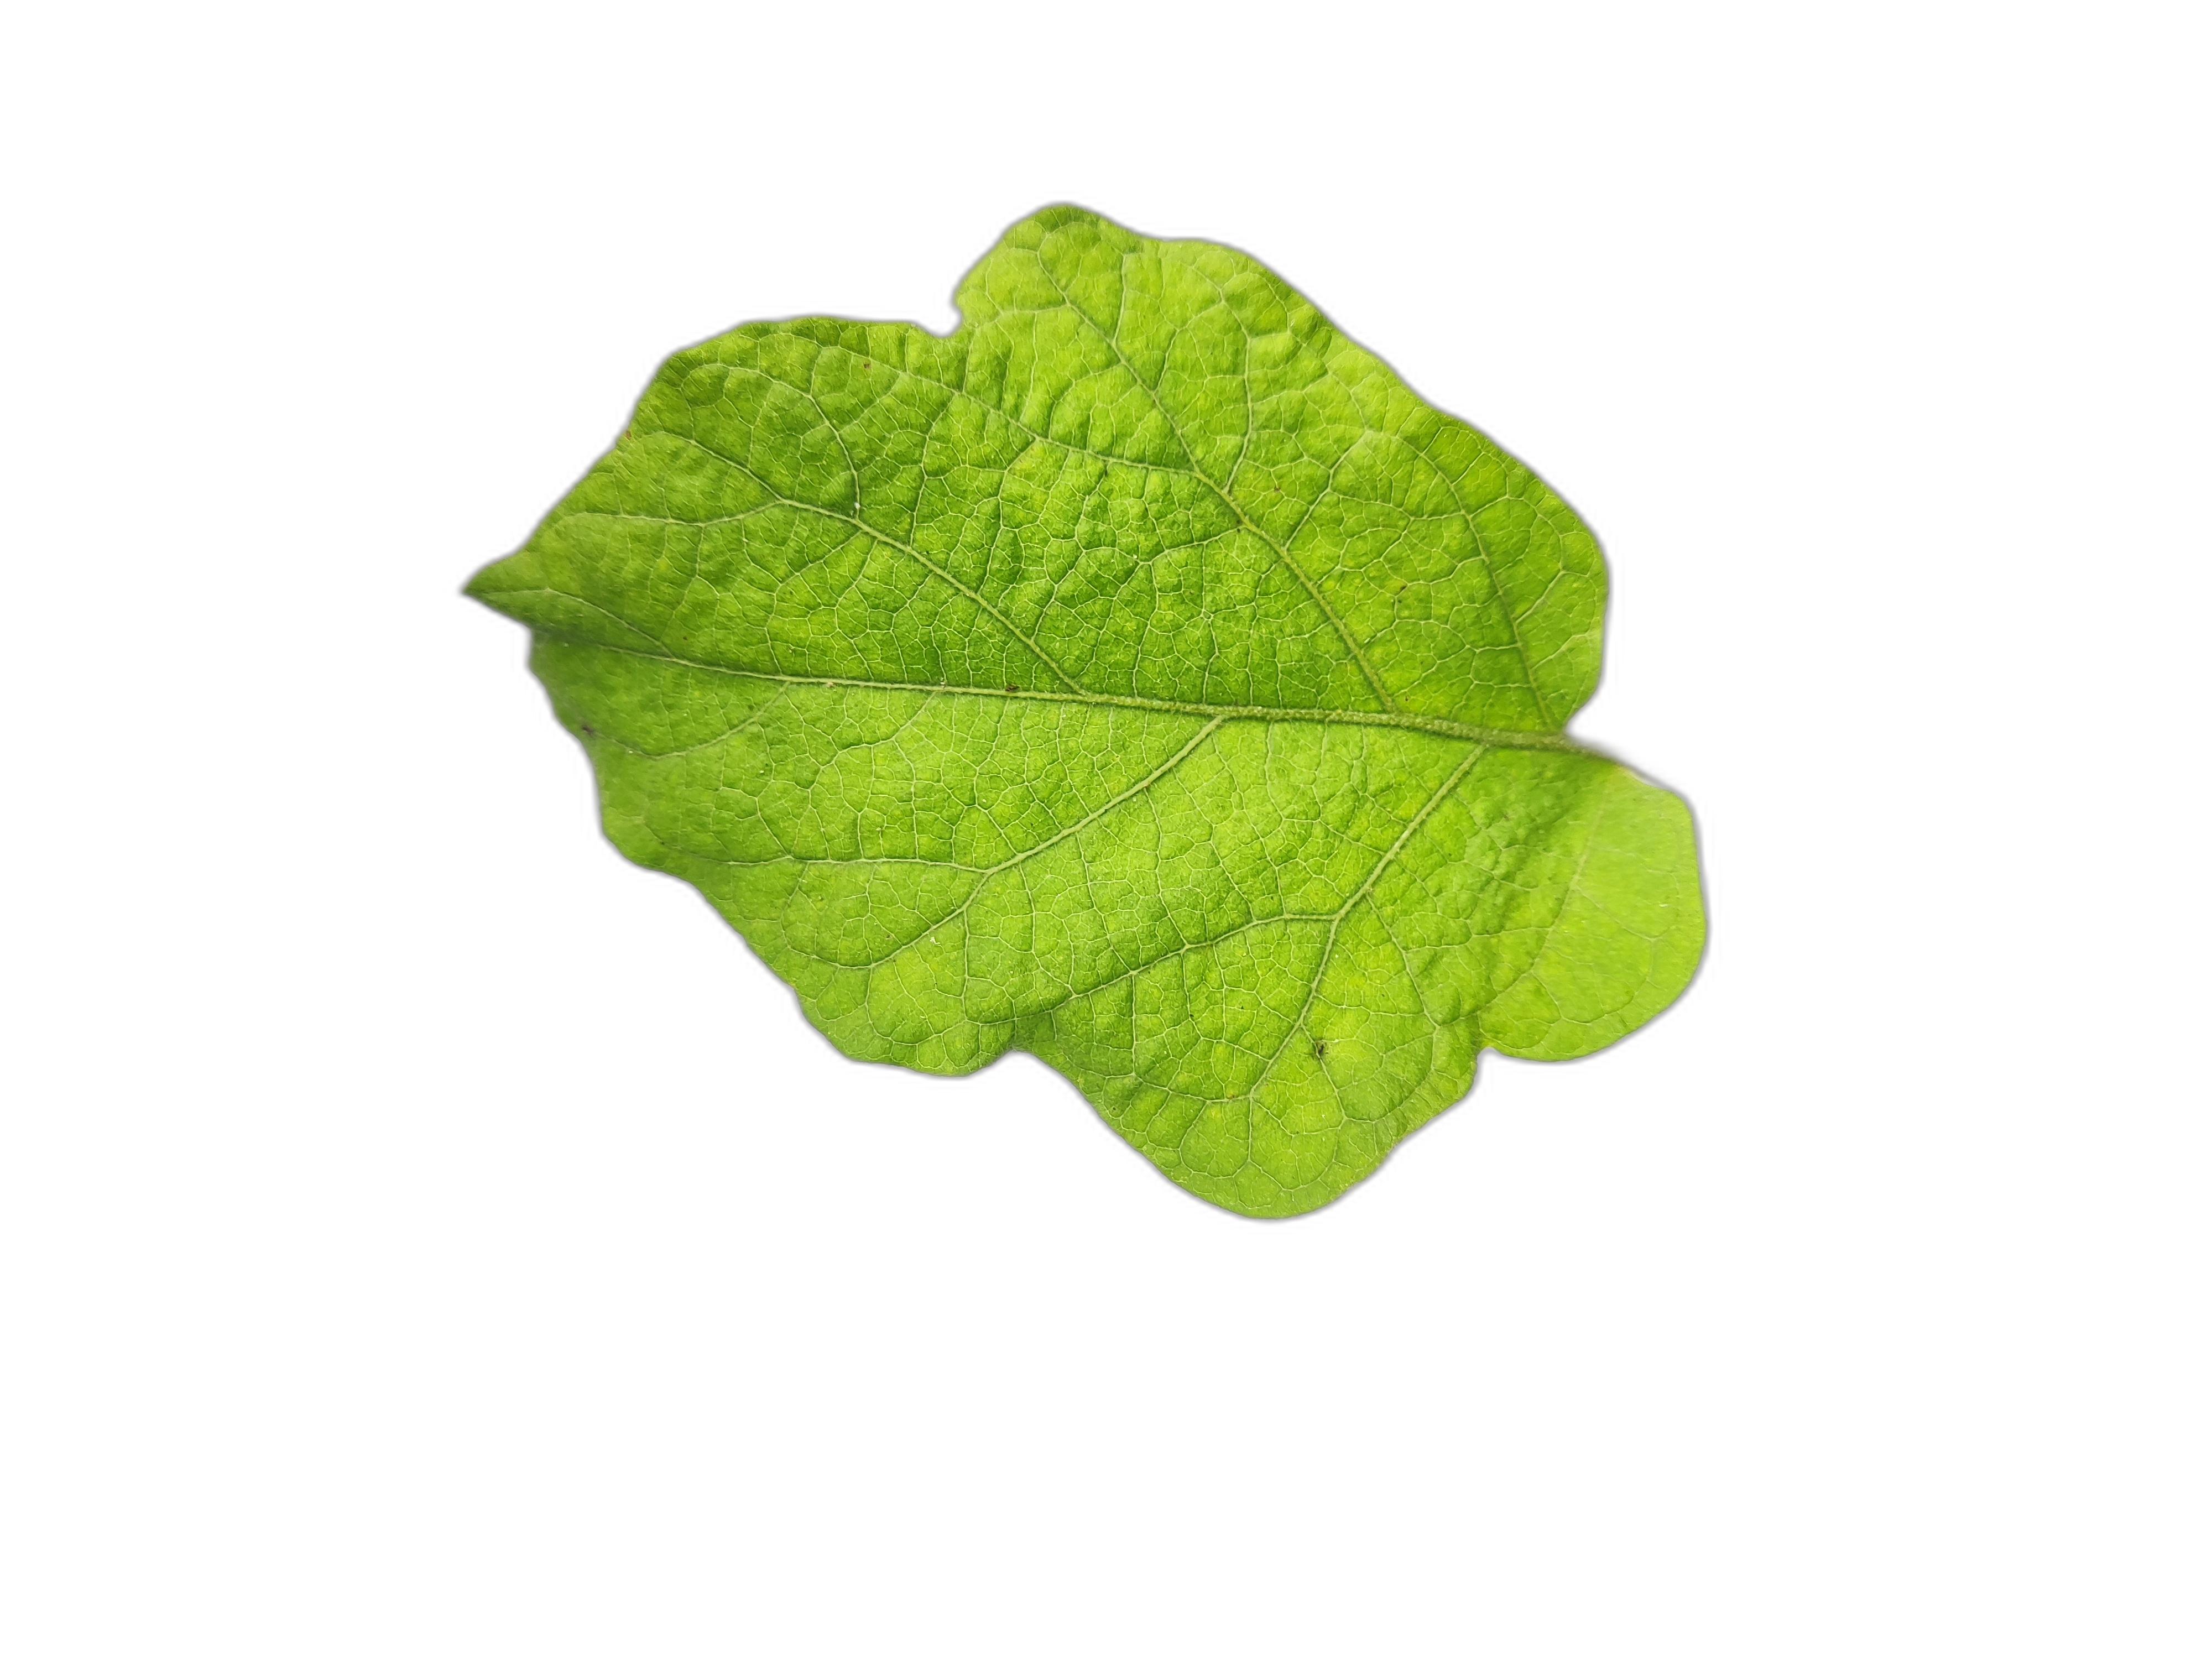
Label: Healthy Leaf